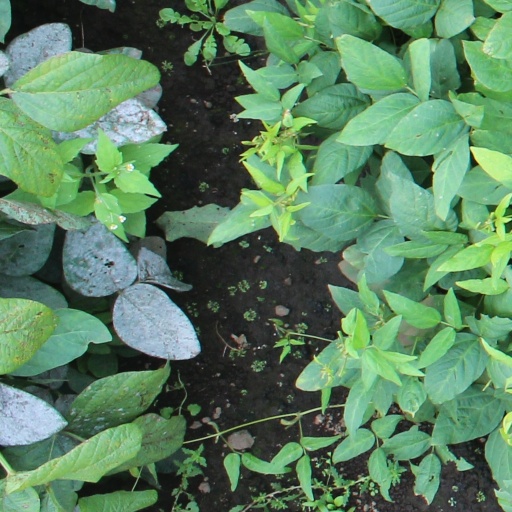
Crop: soybean